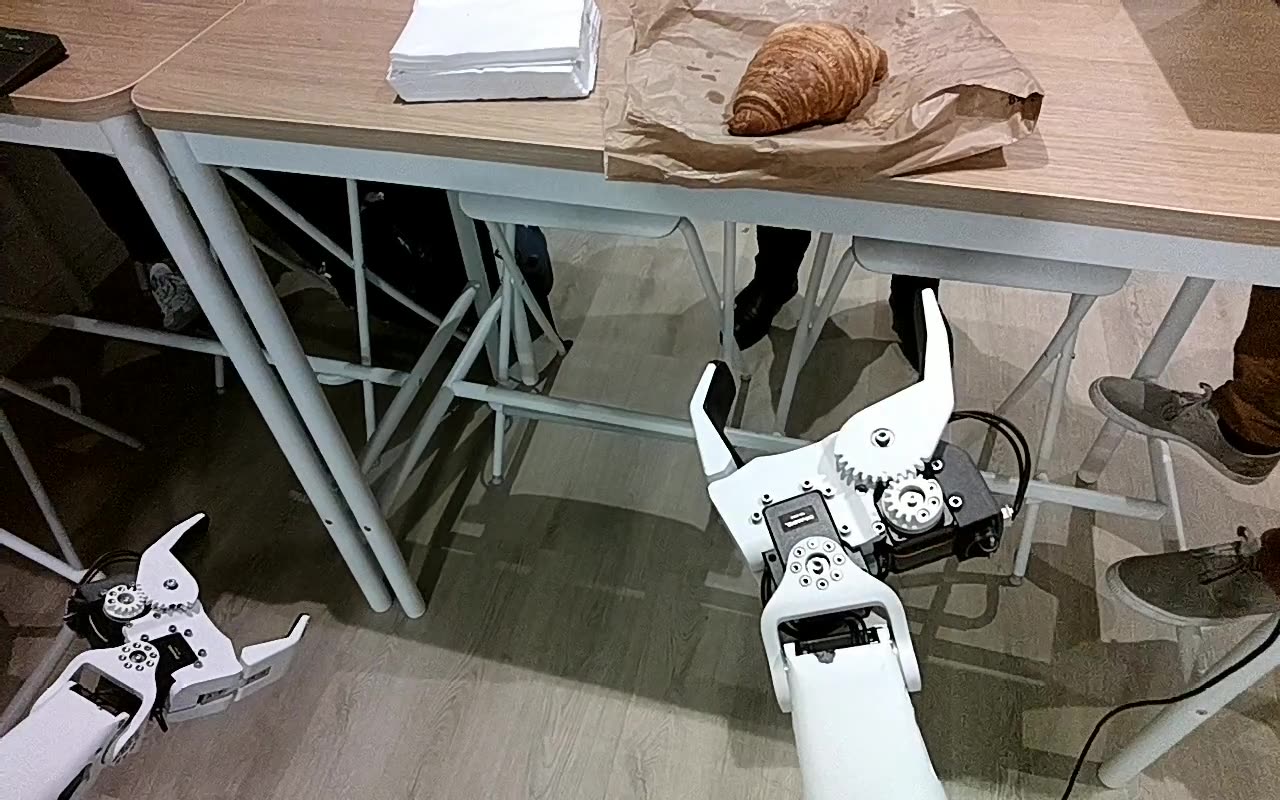
Label: croissant